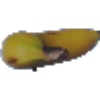
Label: Banana 1